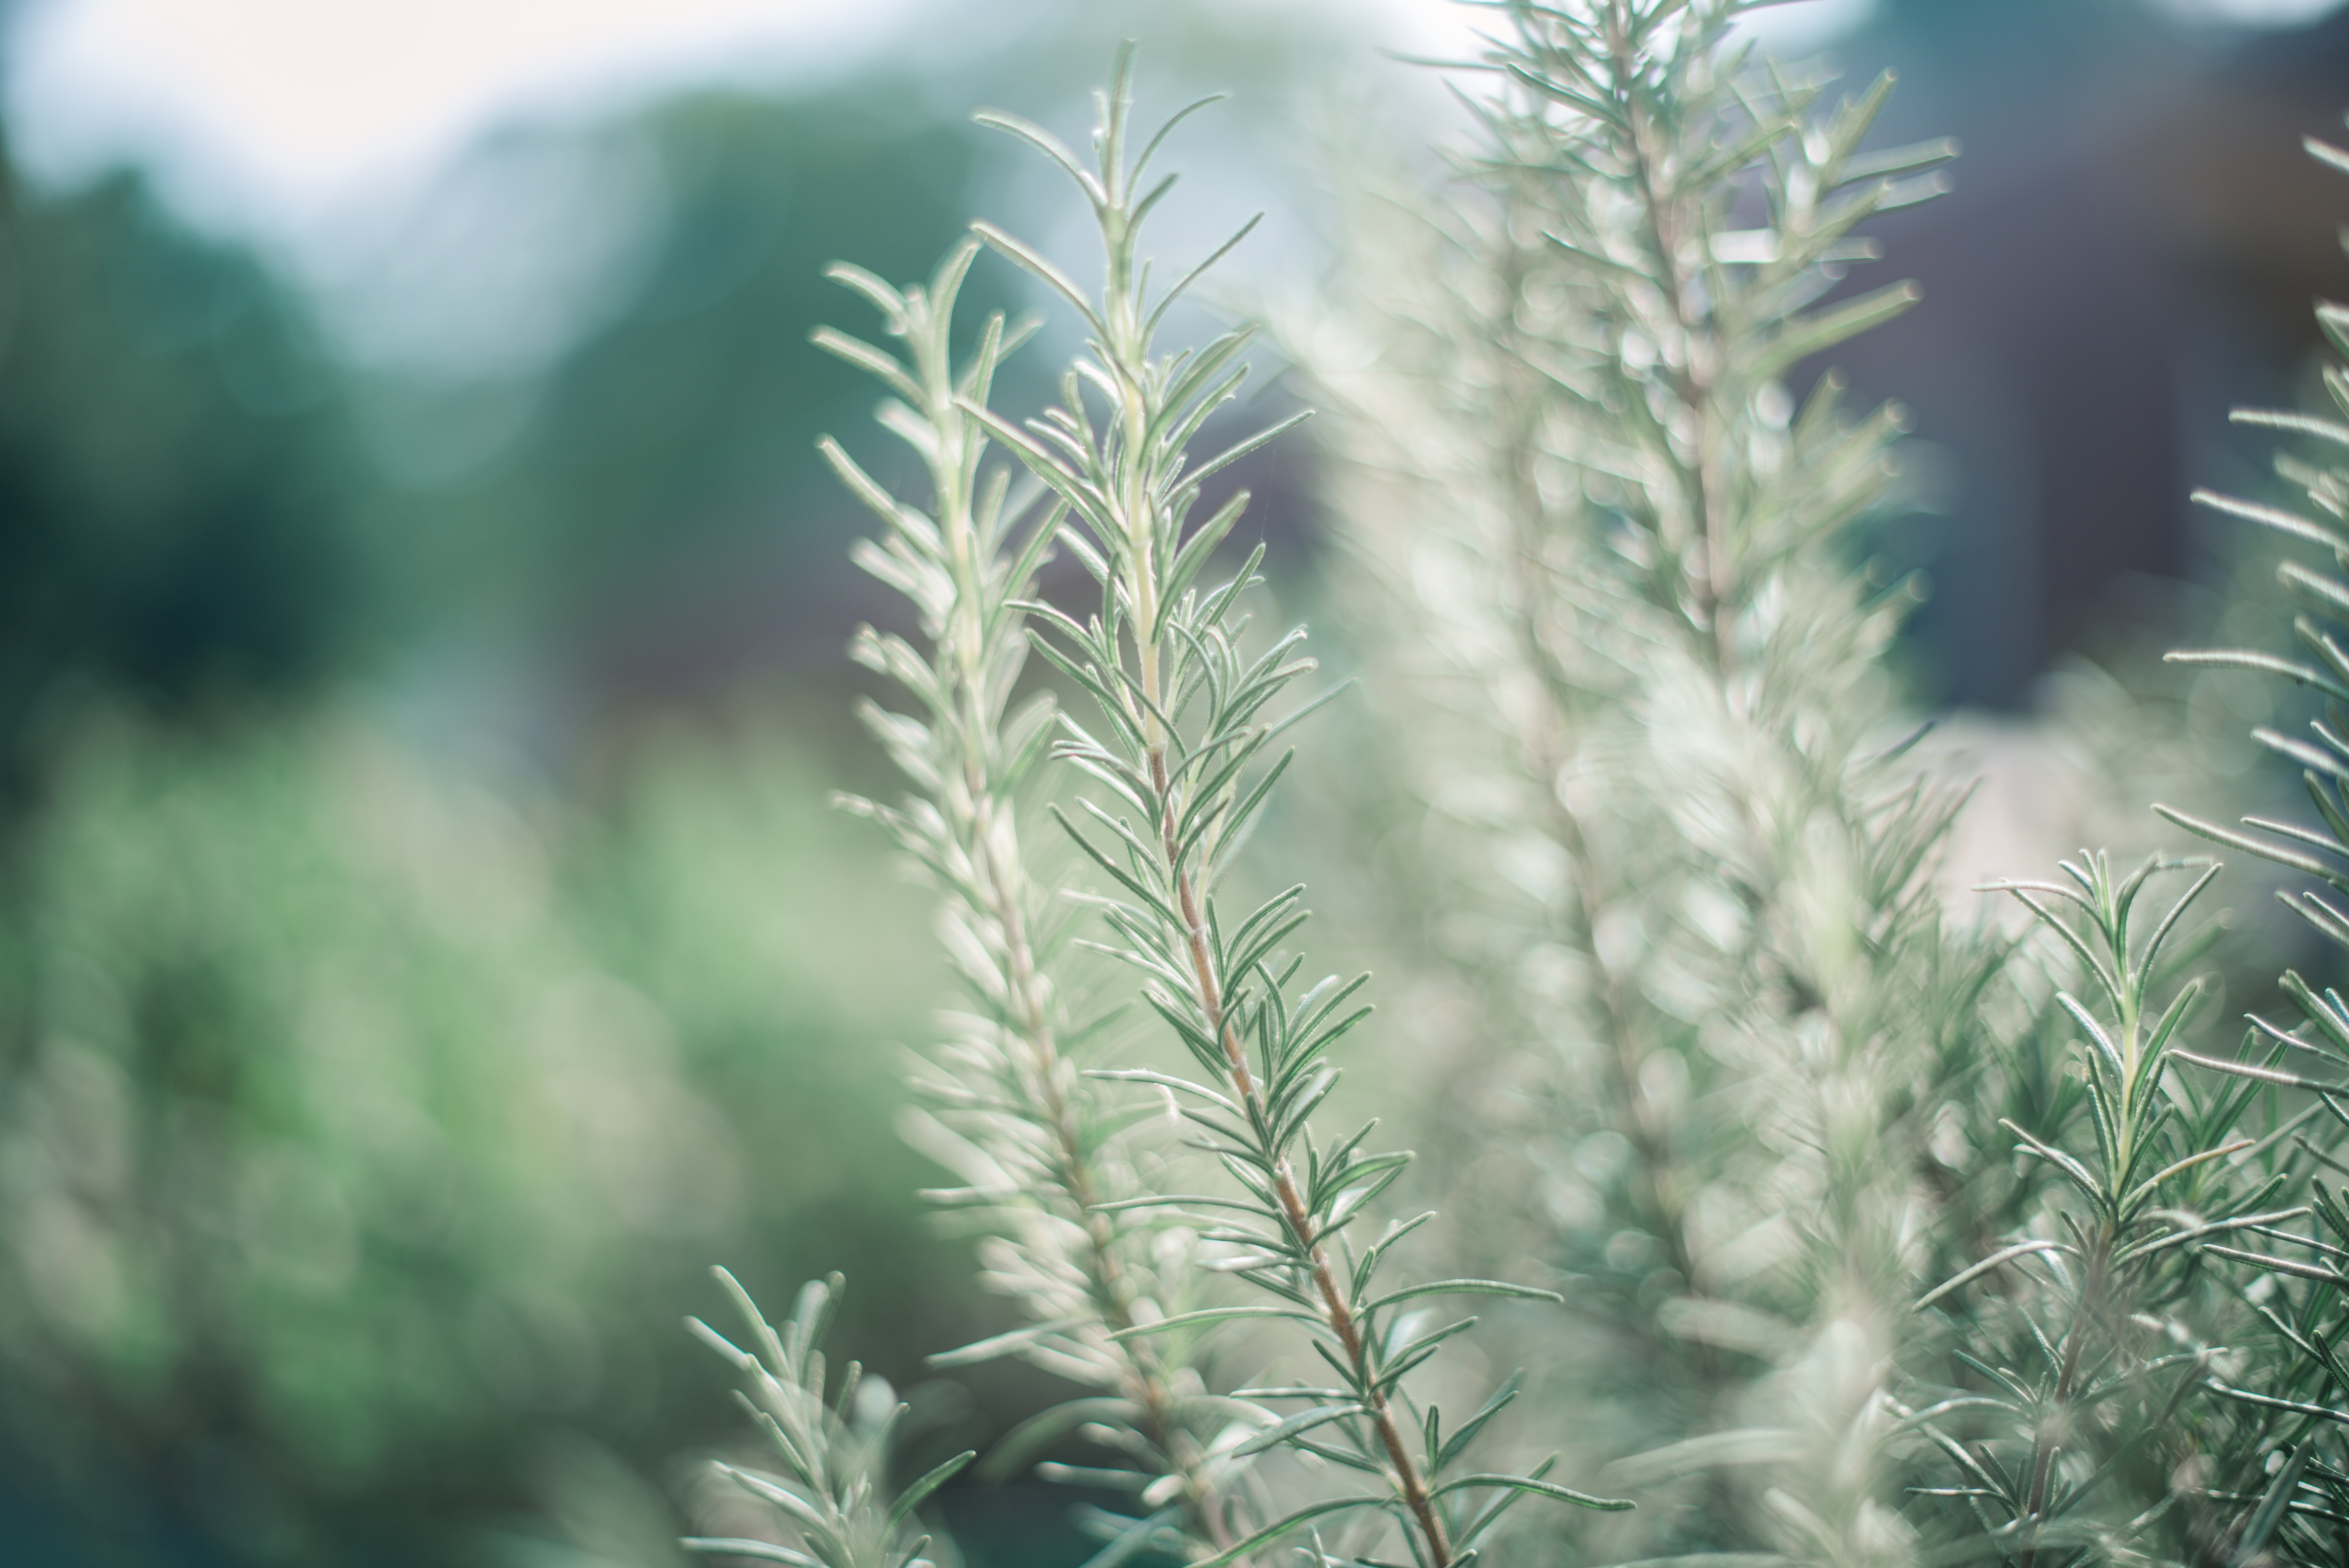
tree, nature, grass, branch, light, plant, flower, frost, green, herb, color, botany, garden, fir, flora, background, spruce, beauty, ecosystem, fragrance, rosemary, daisy family, natyre, grass family, plant stem, woody plant, land plant